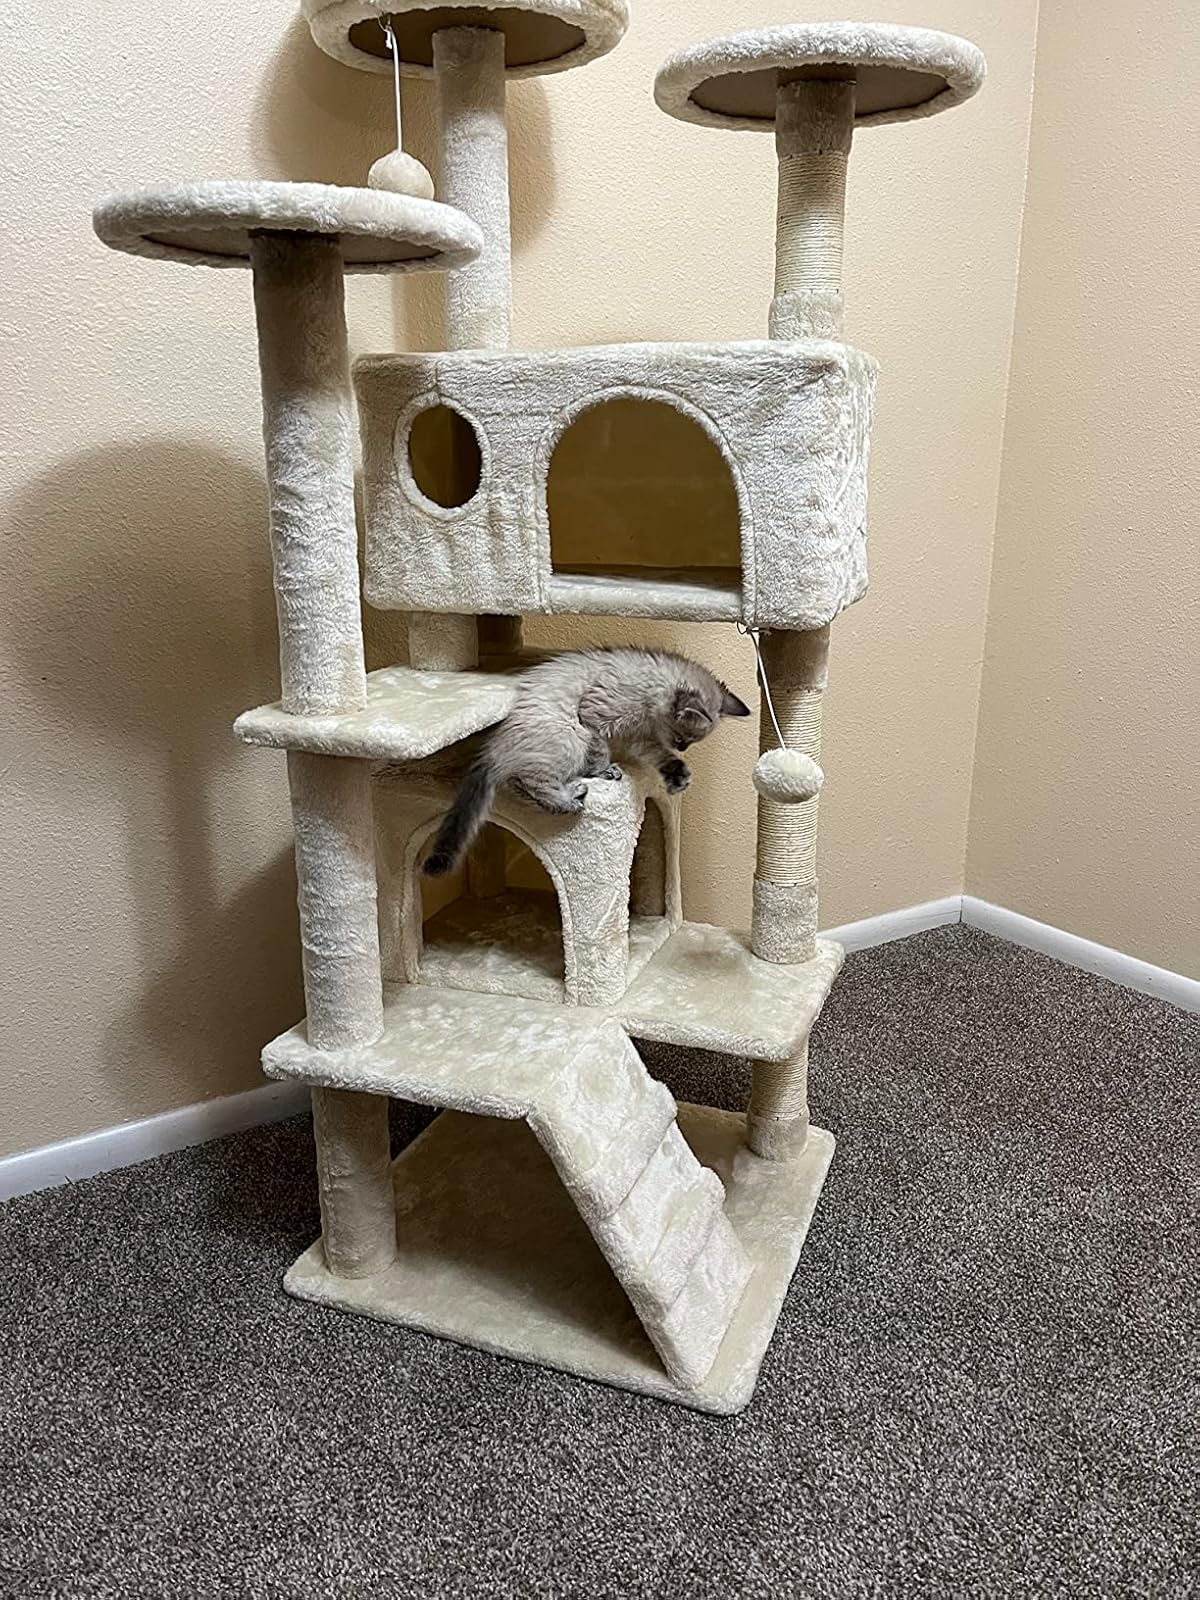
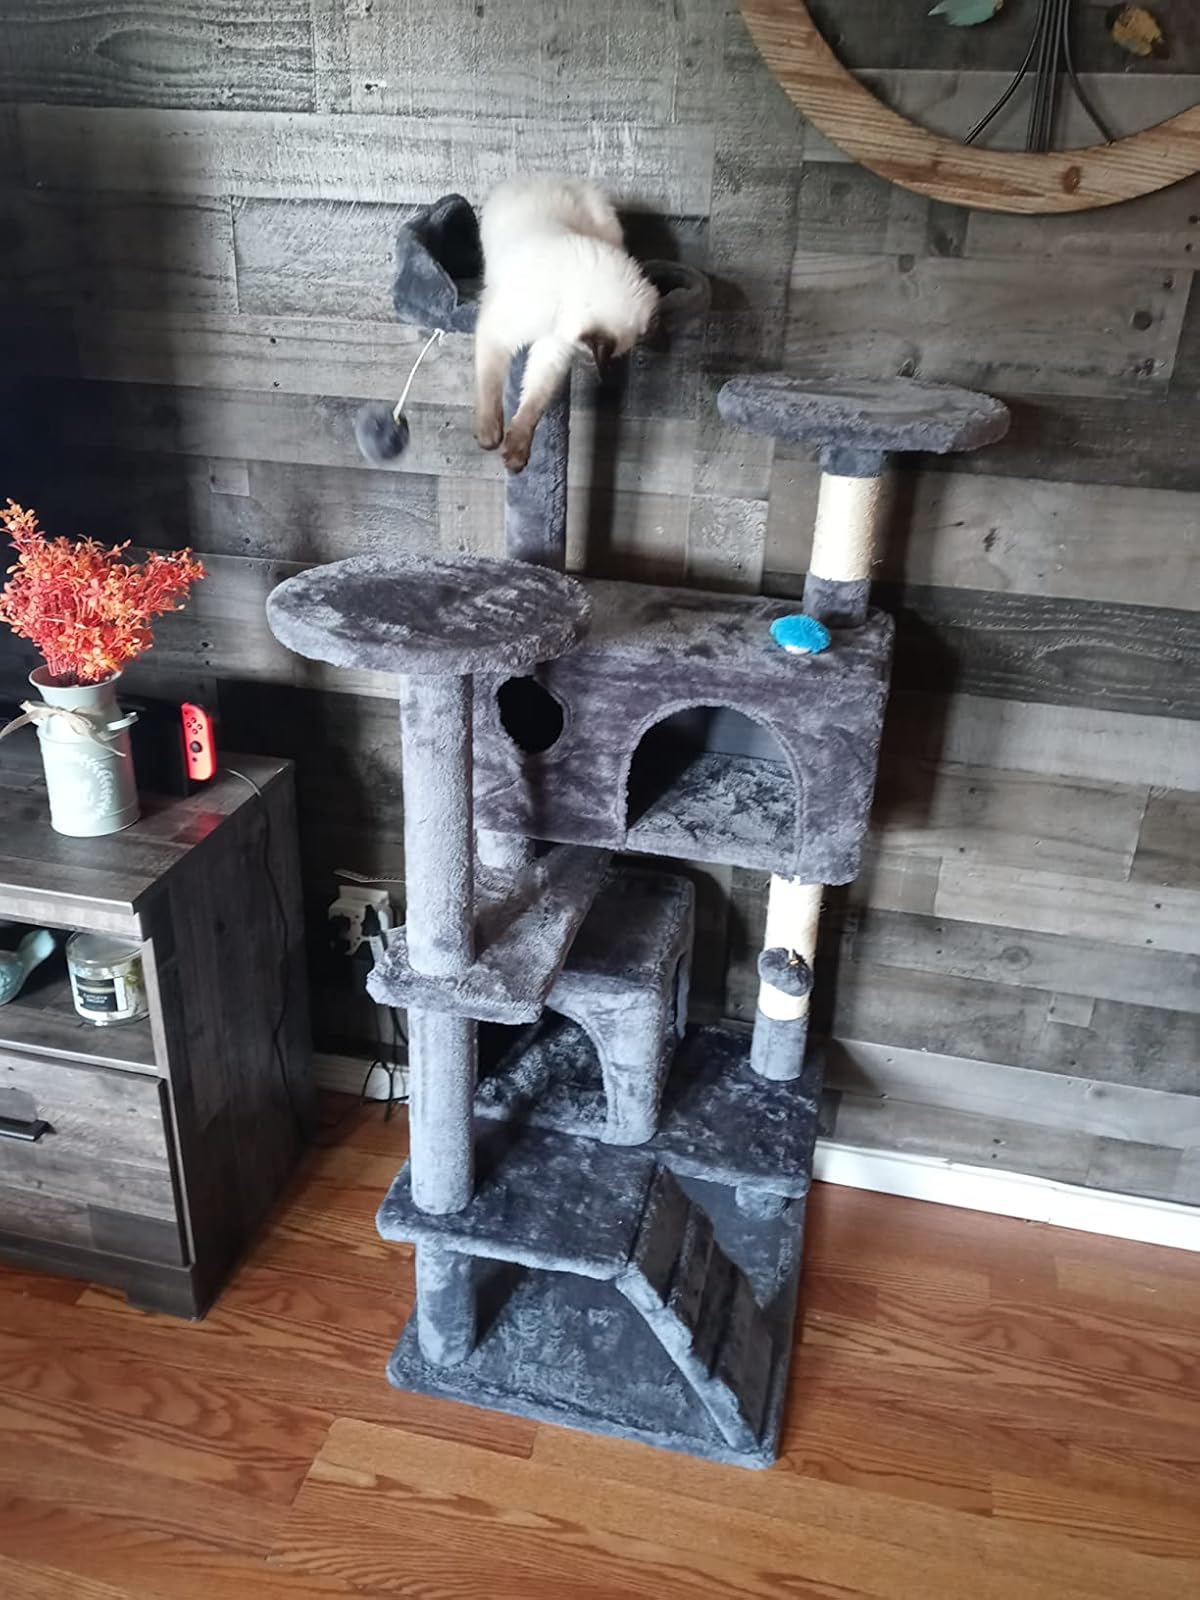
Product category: items_cat tree
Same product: no